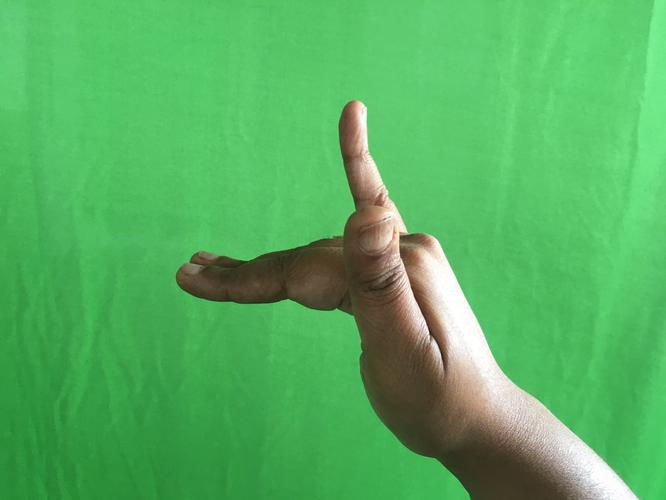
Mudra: Mrigasirsha
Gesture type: single_hand